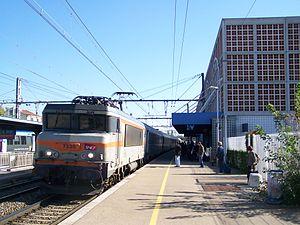
Un TER assurant la liaison Marseille - Lyon entre en gare de Miramas dans les Bouches-du-Rhône.
La gare de Miramas est une gare ferroviaire française des lignes de Paris-Lyon à Marseille-Saint-Charles, d'Avignon à Miramas et de Miramas à l'Estaque. Elle est située sur le territoire de la commune de Miramas, à l'ouest de la ville, dans le département des Bouches-du-Rhône, en région Provence-Alpes-Côte d'Azur.